Brusi Sigurdsson

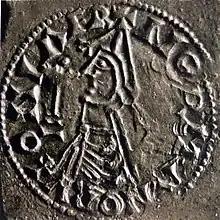
A coin from the reign of Olaf Haraldsson of Norway dated 1023–28.

Thorfinn was "greedy and ambitious" like Einar and Brusi had to make peace between the two when Thorfinn grew to manhood, not once but twice. On coming of age Thorfinn asked for Sumarlidi's third from Einar but the latter refused. Both raised an army so Brusi also raised a force to come between them. He forged a peace treaty in which it was agreed that Thorfinn should get his third and that on the death of either of the other two brothers, the surviving one would inherit their share. Thorfinn remained in Caithness and appointed stewards to look after his Orkney possessions. On one occasion he sent Thorkel Fosterer to collect his taxes but Einar drove him out of the islands back to Caithness. Thorfinn advised him to go to the court of King Olaf Haraldsson in Norway and subsequently Thorfinn was invited there too. They returned together in the summer of 1020 and landed in Orkney where they were met by Einar at the head of large armed force. Once again Brusi intervened and it was agreed that Einar and Thorkel would make peace and entertain one another to a feast.